Brod-Posavina County

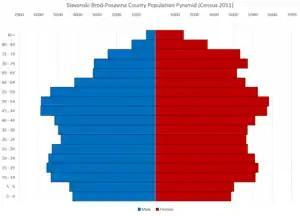
Population pyramid of Brod-Posavina county per the 2011 Census

As of the 2021 census, the county had 130,267 residents. The population density was 64 people per km.